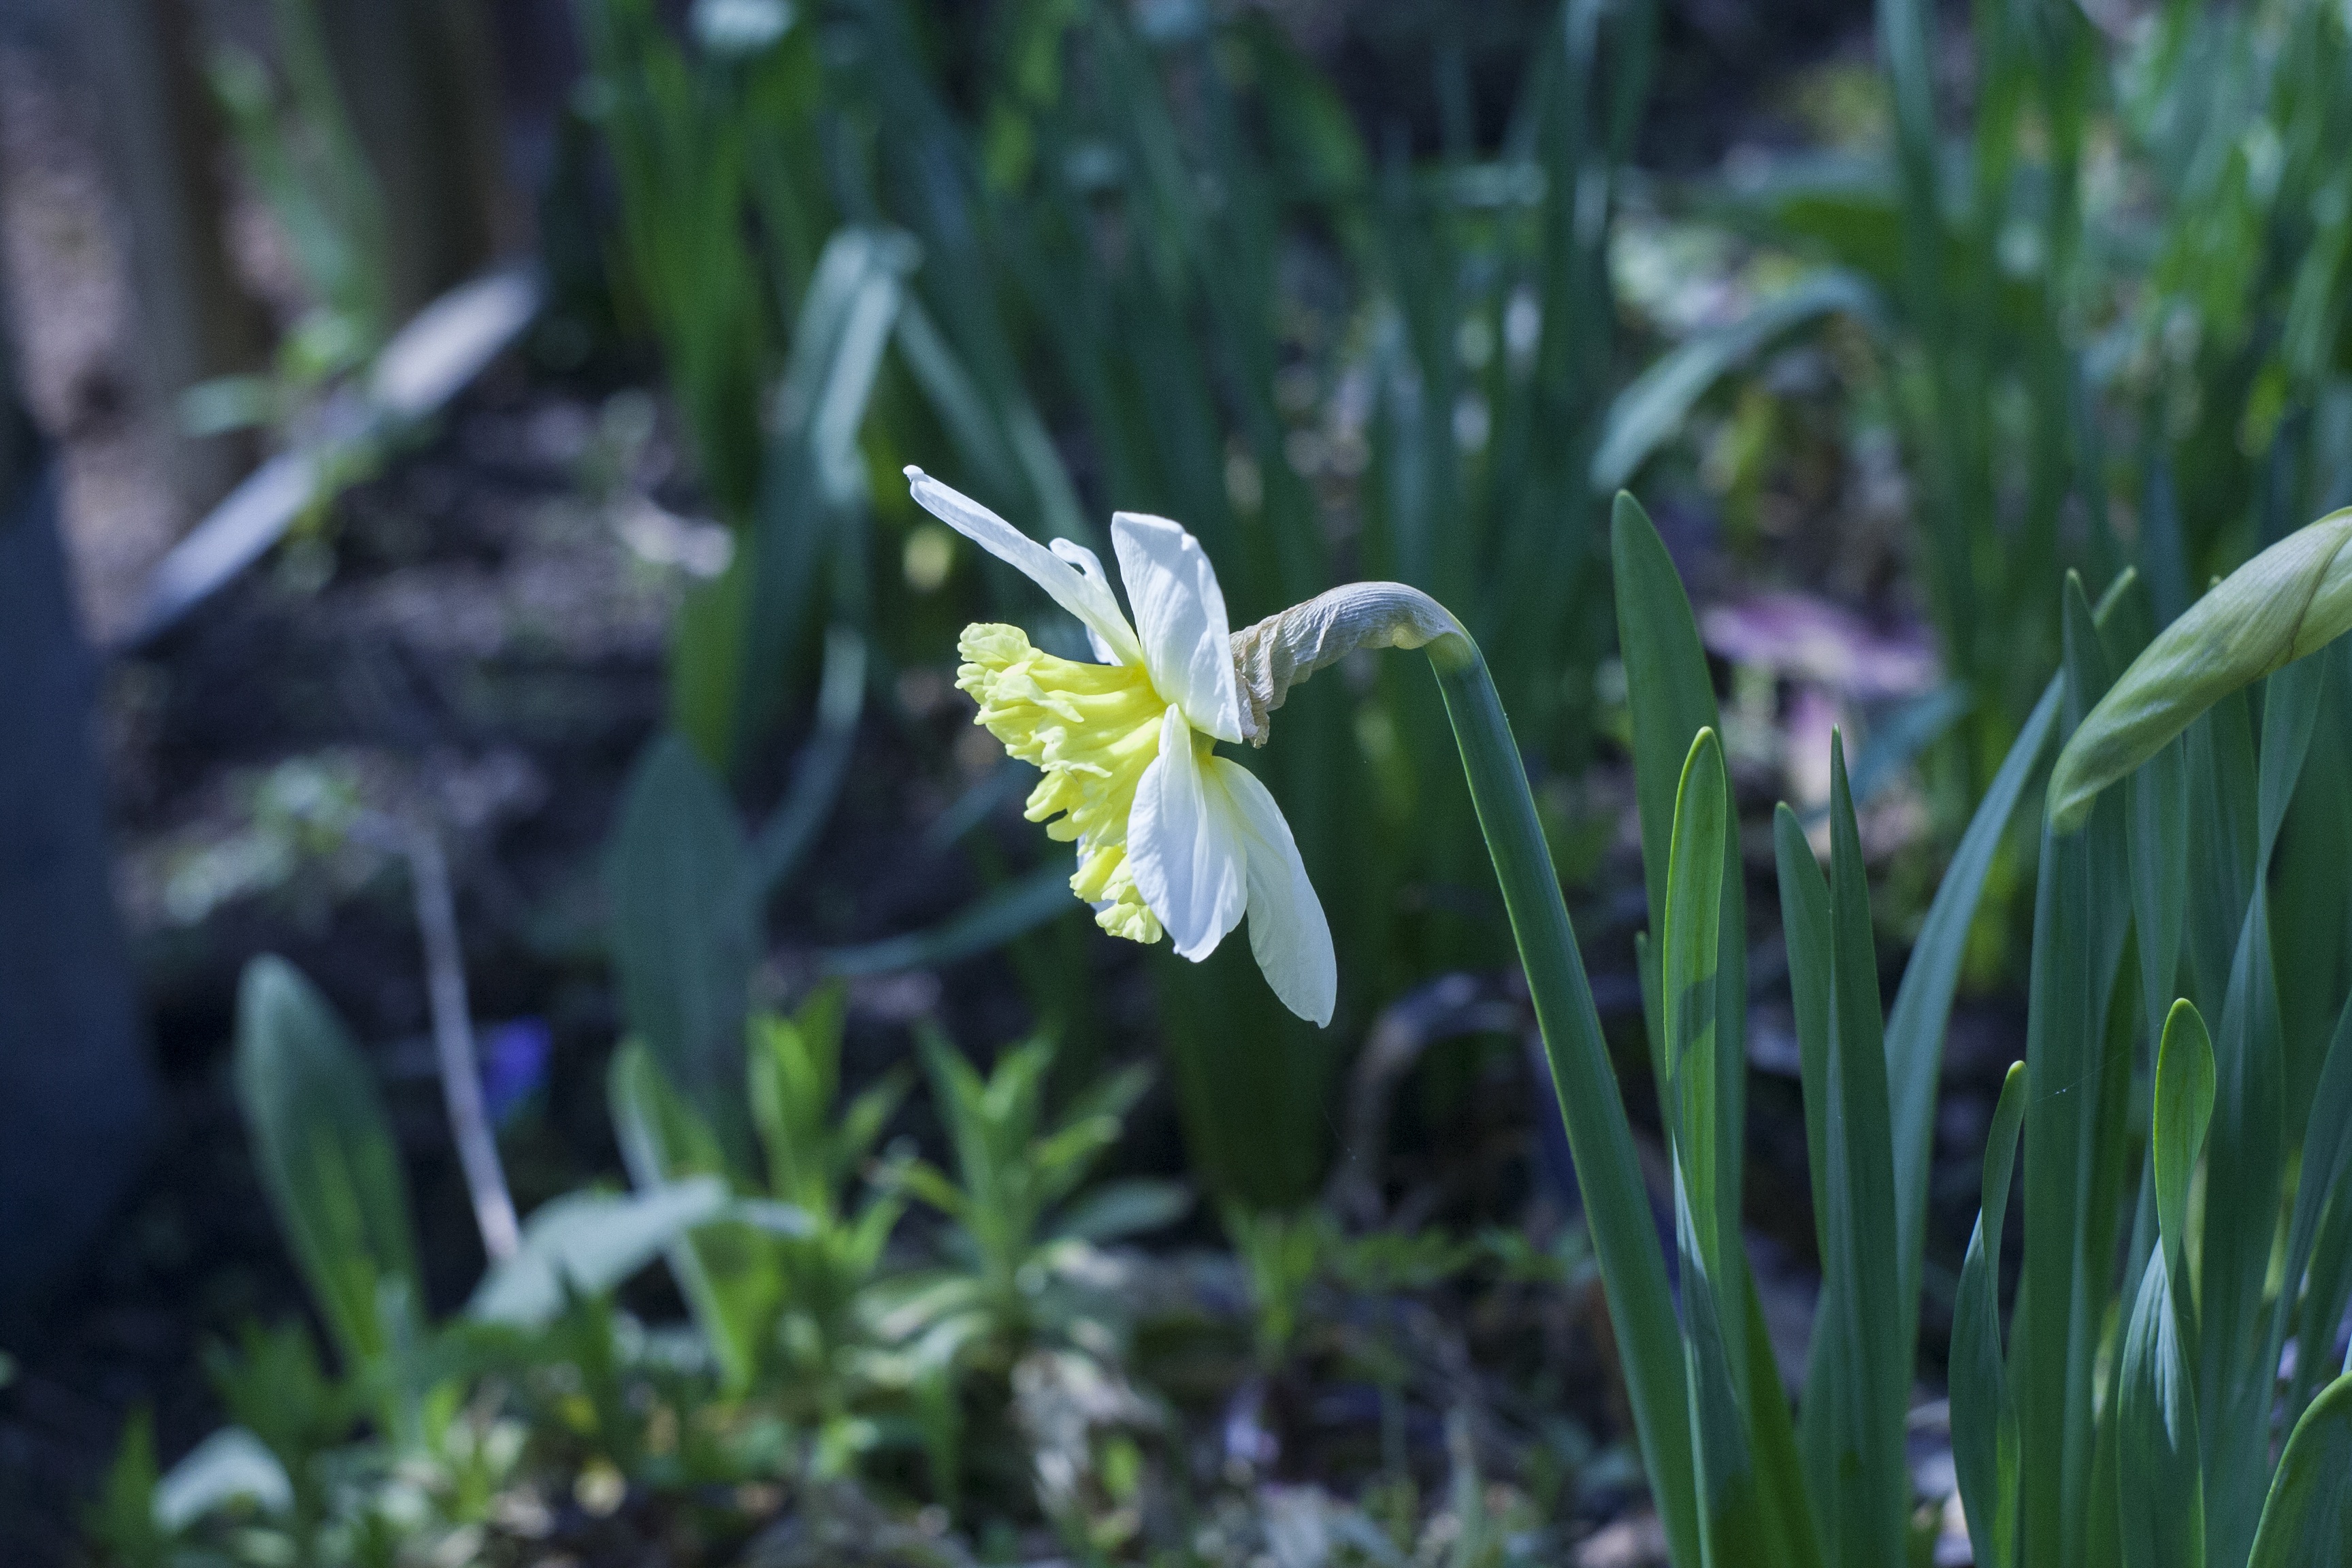
nature, grass, plant, meadow, flower, bloom, green, botany, garden, flora, white flower, wildflower, iris, macro photography, ornamental plant, garden flower, flowering plant, grass family, plant stem, land plant